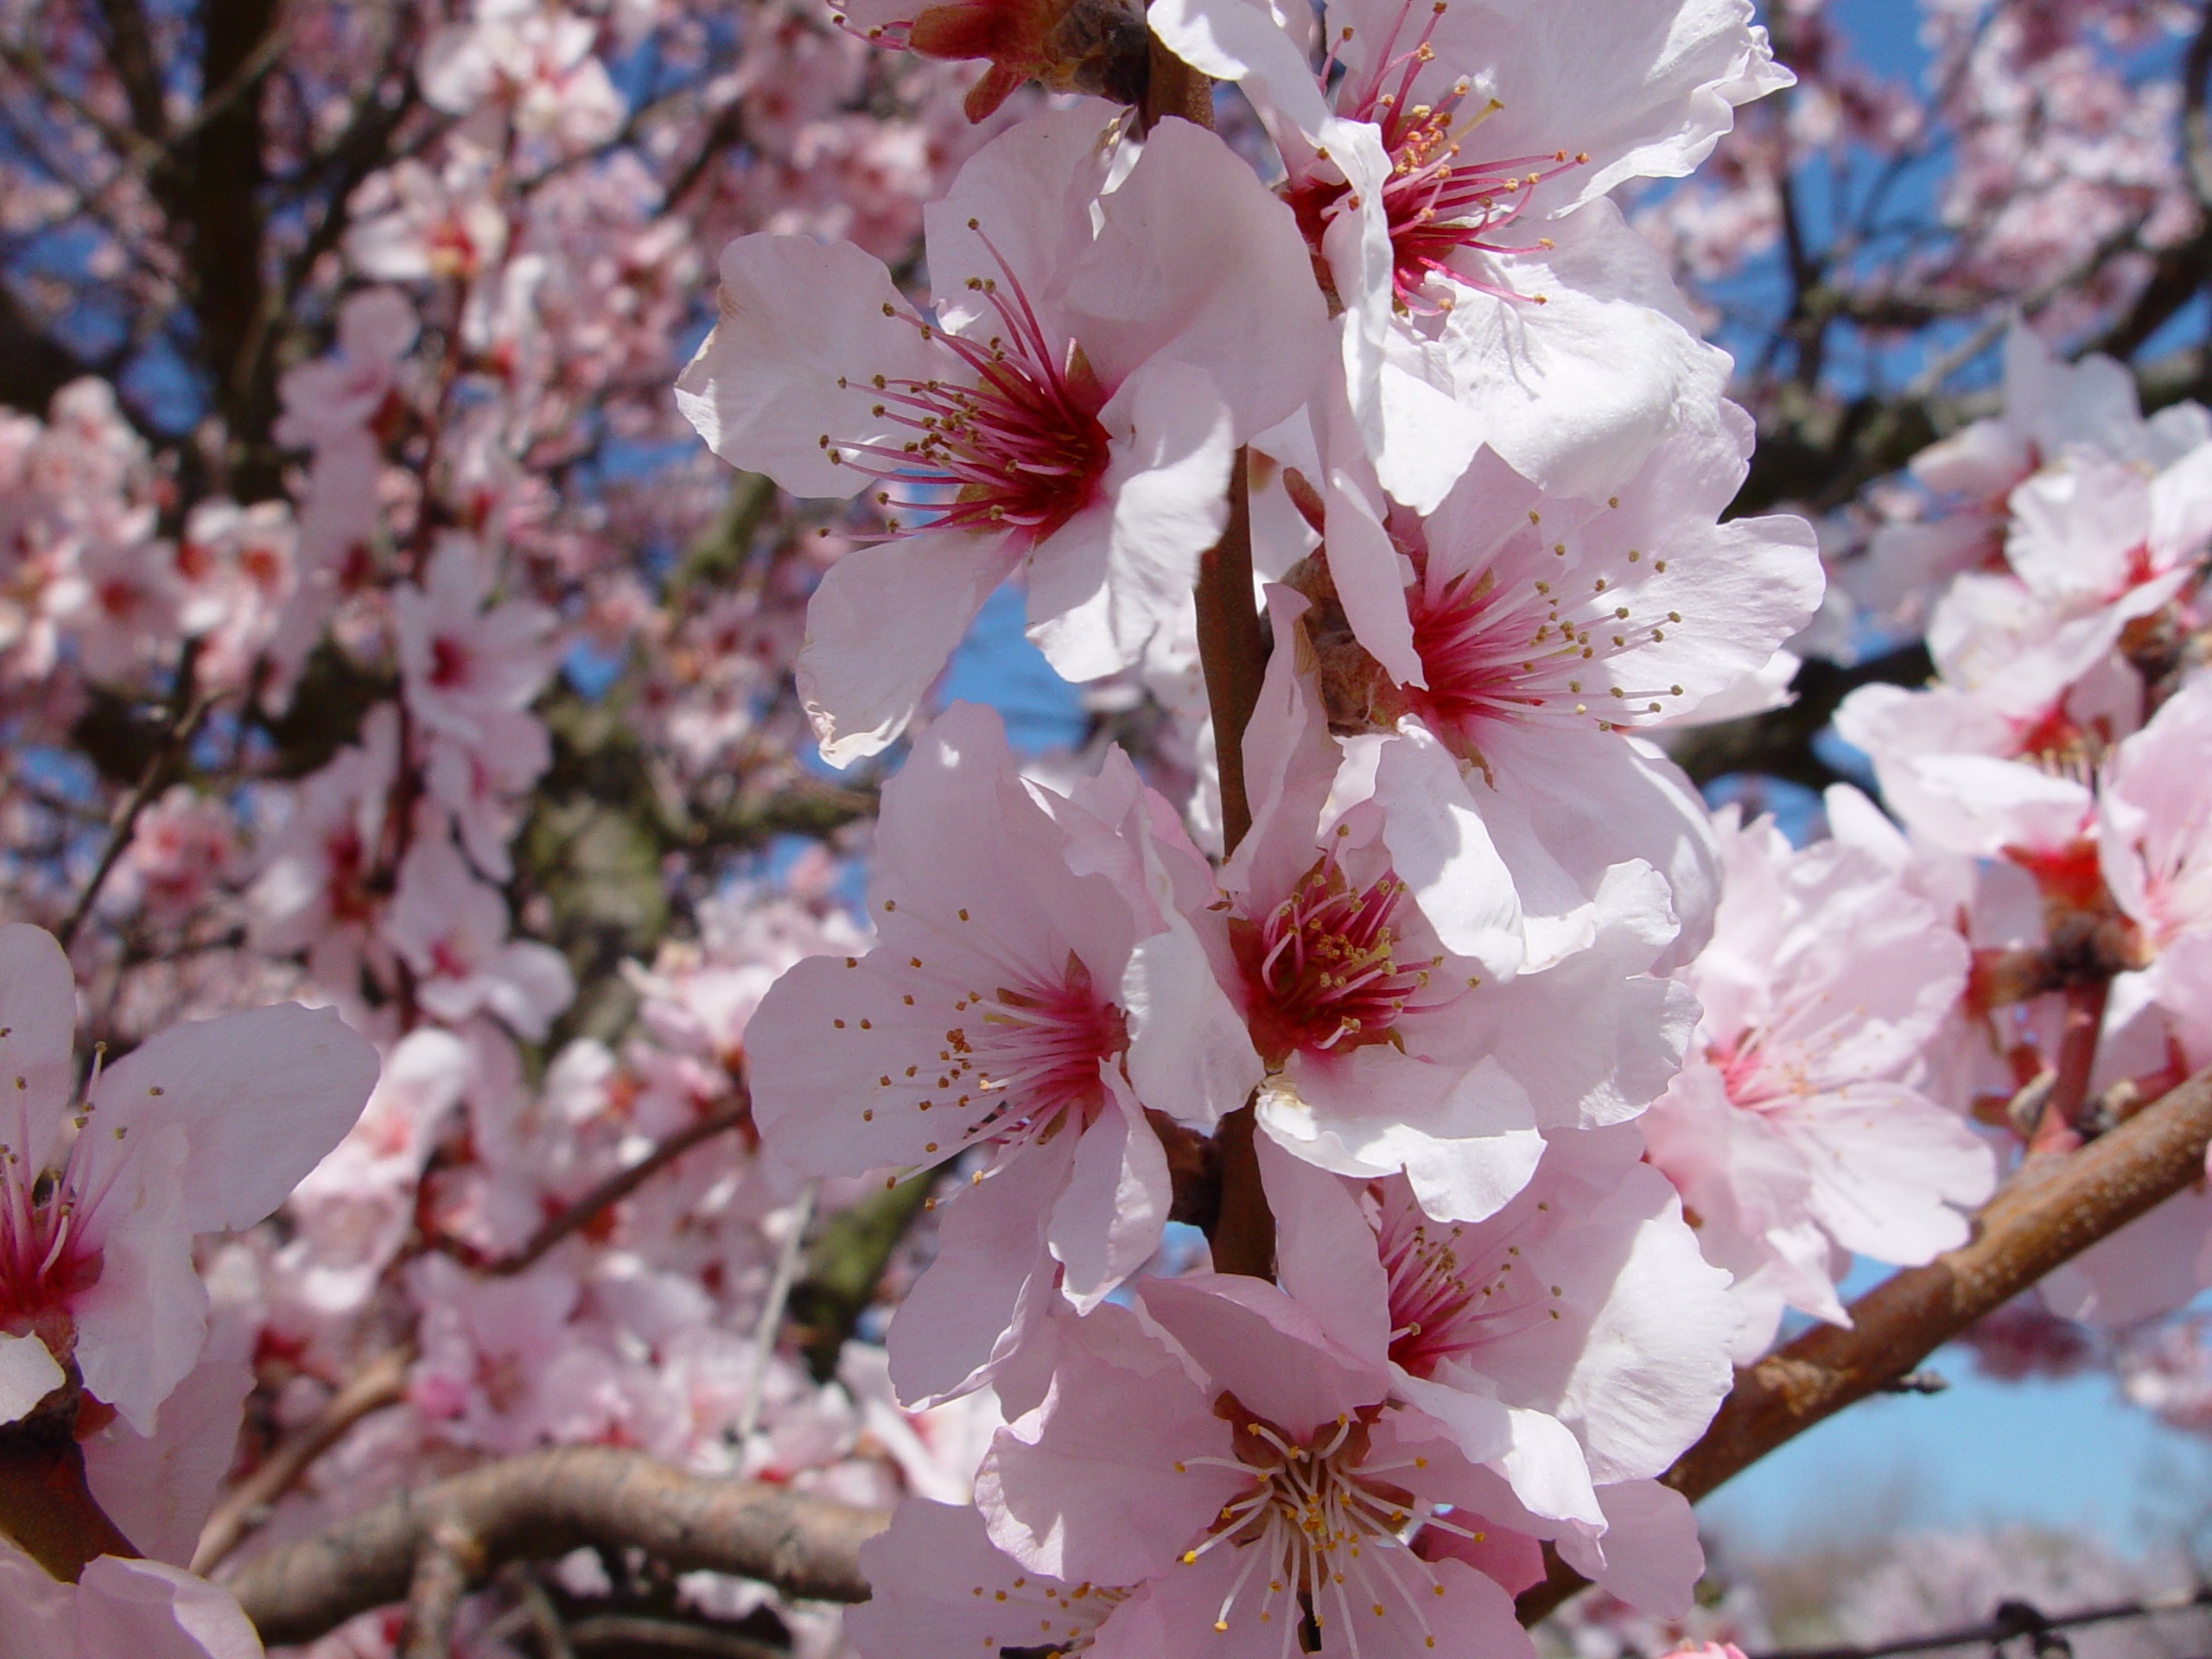
nature, branch, blossom, plant, flower, petal, spring, produce, season, cherry blossom, sachsen, cherry, flowering plant, almond blossom, gimmeldingen, land plant